KEVA Planks

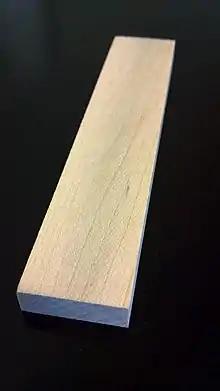
A single KEVA Plank

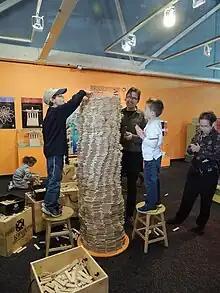
A tower made from KEVA Planks

KEVA Planks are cuboid wooden block toys. Each block is sized approximately . The blocks are available for sale in maple, that is produced in the United States, and less expensive imported pine versions.